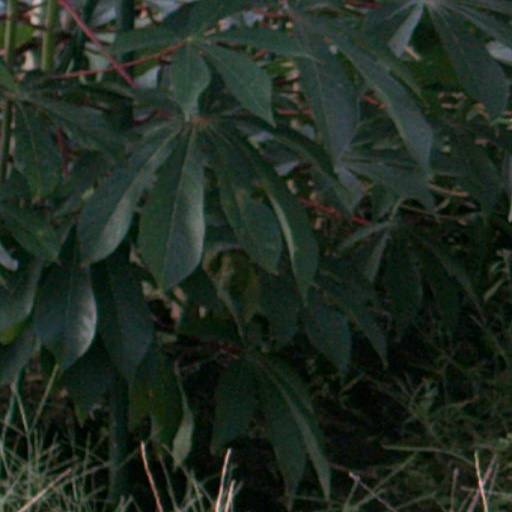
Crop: cassava